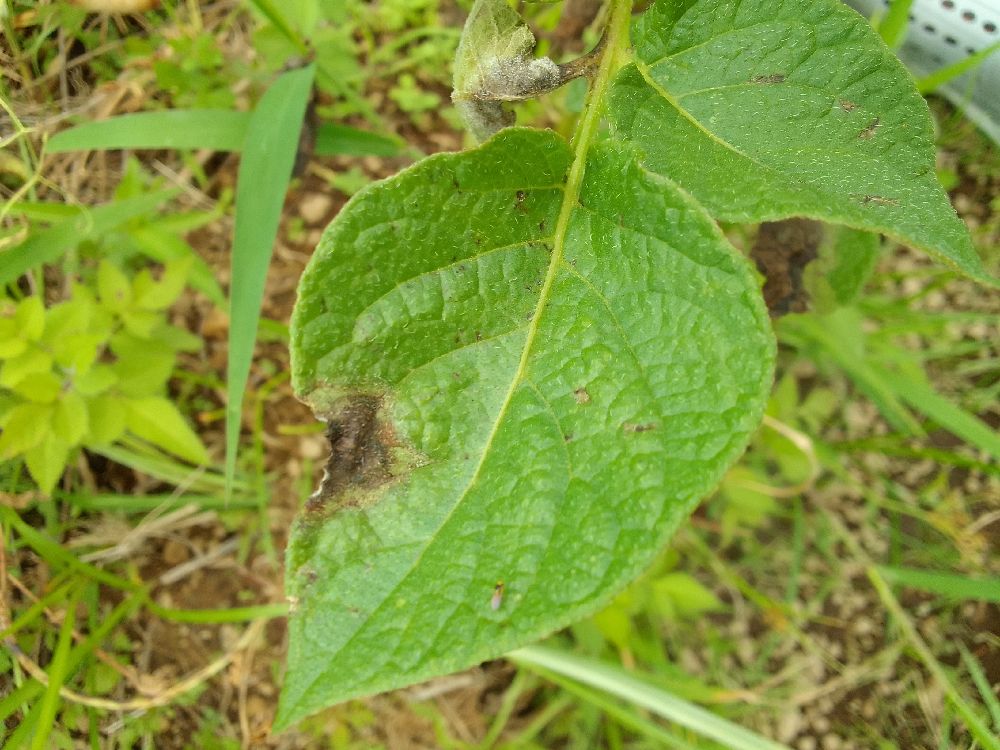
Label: Late blight